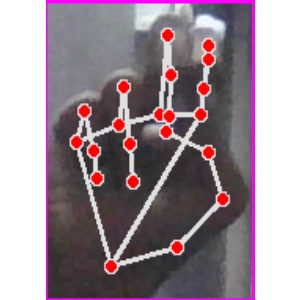
अक्षर: ह